Faouzi Laatiris

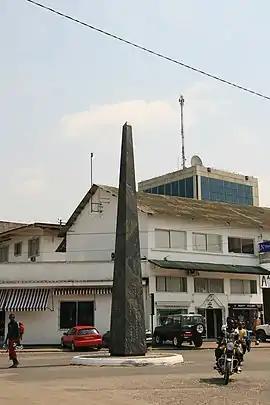
Sud Obelisk is a public artwork in Douala, Cameroon, created by Faouzi Laatiris.

A graduate of the Institut National des beaux-arts in 1983 and the École des beaux-arts in Bourges (France) in 1989, he became a professor at the Tétouan INBA, where he founded the workshop "Volume et installation in 1993" – a key period where his artistic production became inseparable from his educational commitment.